Jefferson Parish, Louisiana

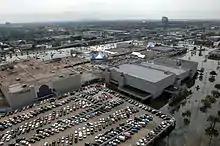
Metairie after Katrina, 2005

By the following weekend, the local electrical utility, Entergy, had restored power to large swaths of Jefferson Parish, and the parish public works department had restored water and sewer service to most of the areas with power. East Jefferson General Hospital never ceased operation, even through the storm. Nevertheless, Broussard continued to discourage residents from returning until all major streets were clear of downed trees, powerlines and major debris. The parish's initial focus was on helping businesses through the "Jumpstart Jefferson" program that allowed business operators into the parish before residents. Nevertheless, some independent-minded residents began moving back into the parish even before Broussard issued a formal "all-clear", and some gas stations, grocery stores, restaurants and a Home Depot were in operation during this time.